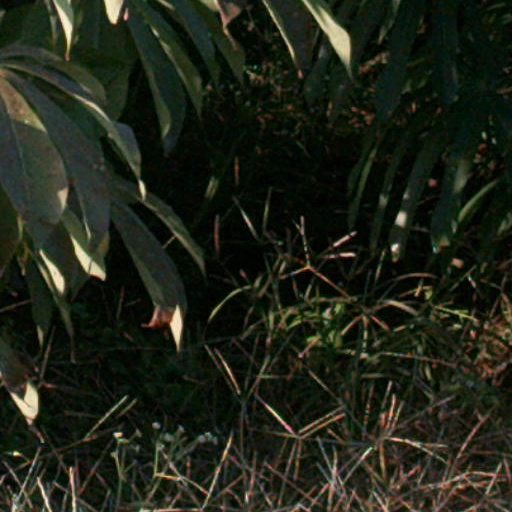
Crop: cassava